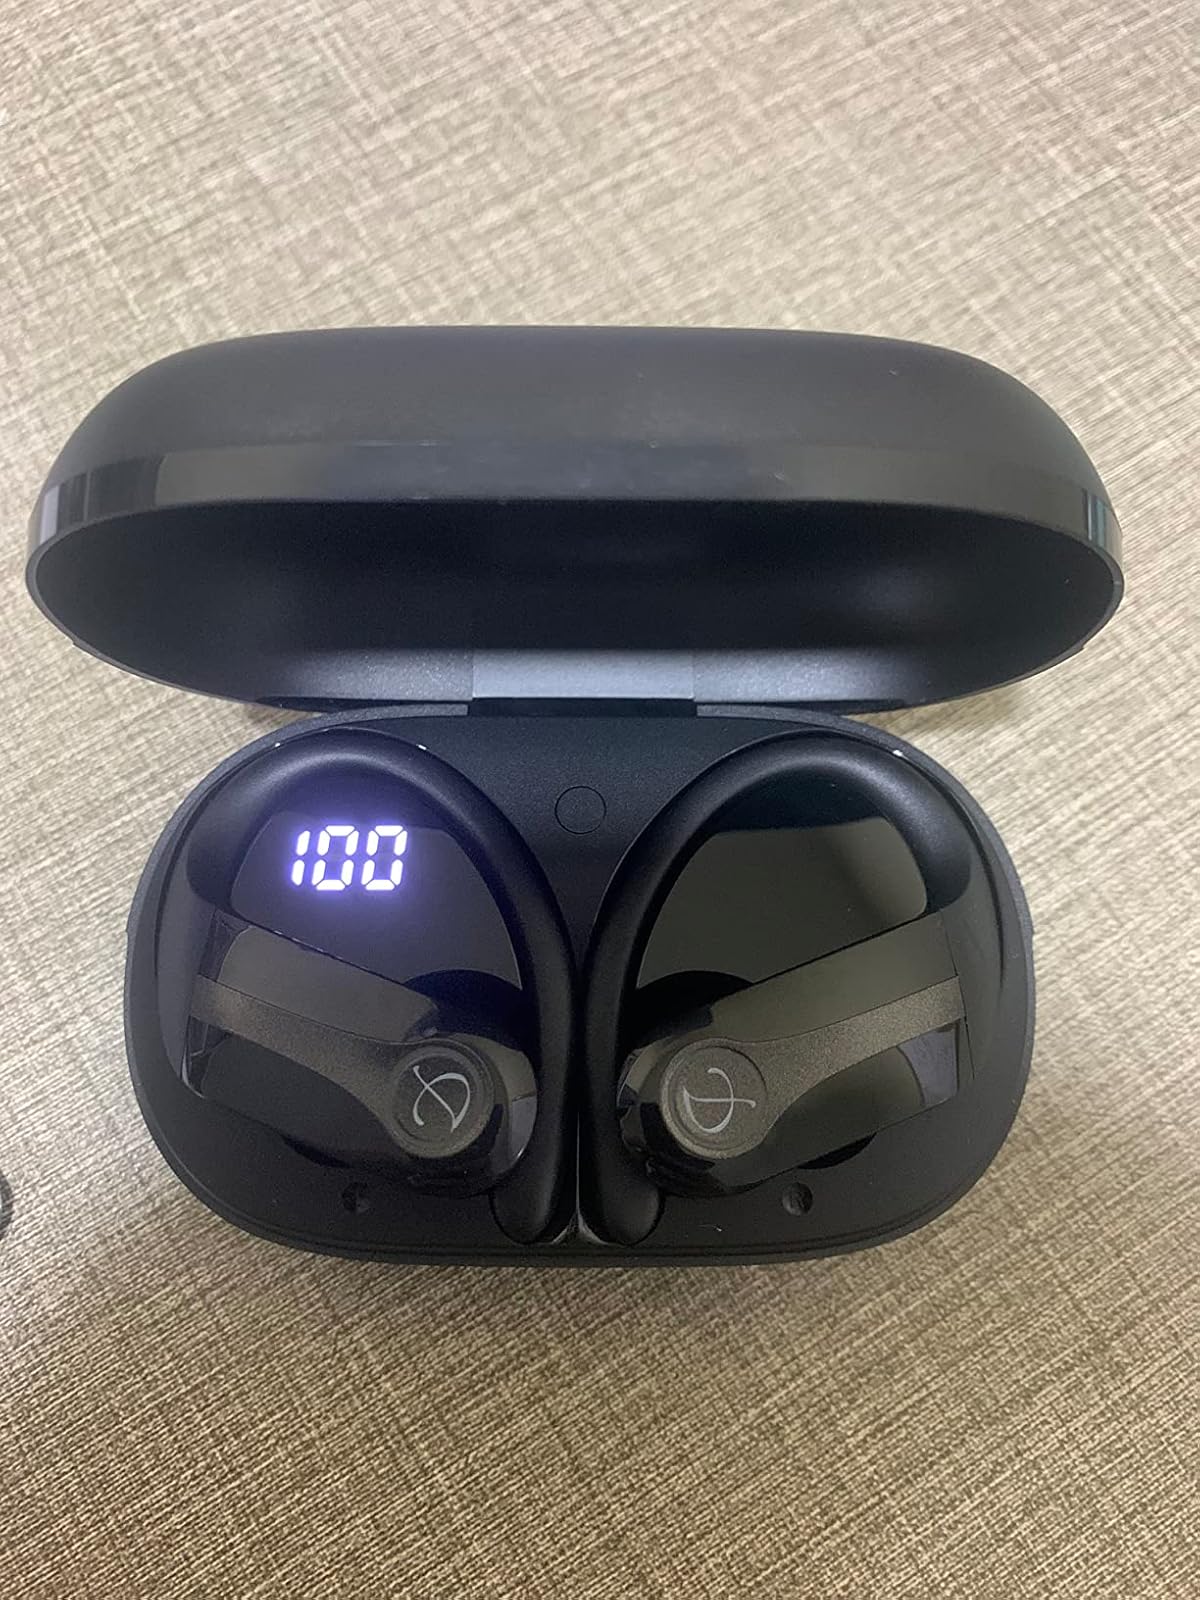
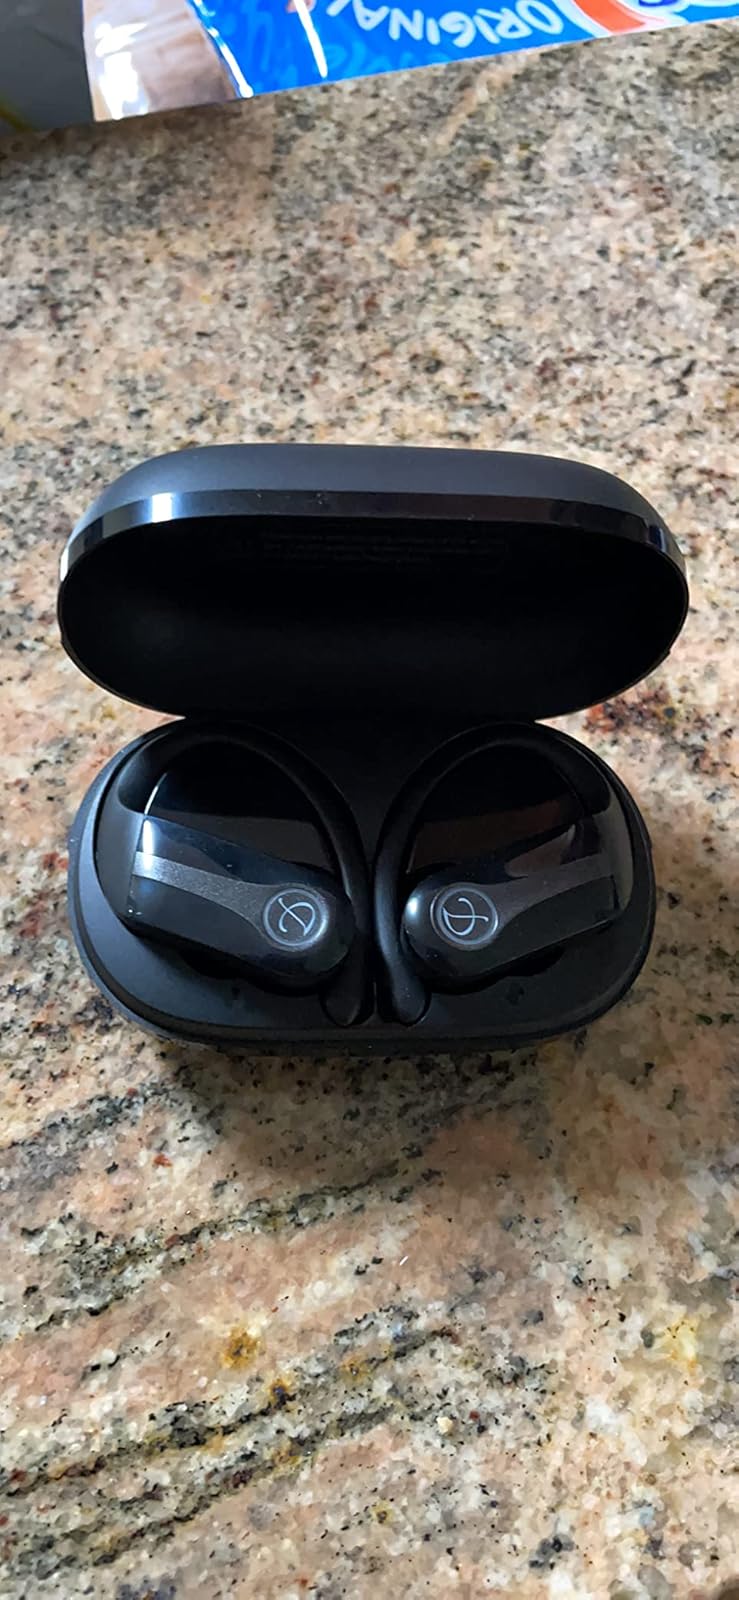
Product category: earbuds
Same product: yes